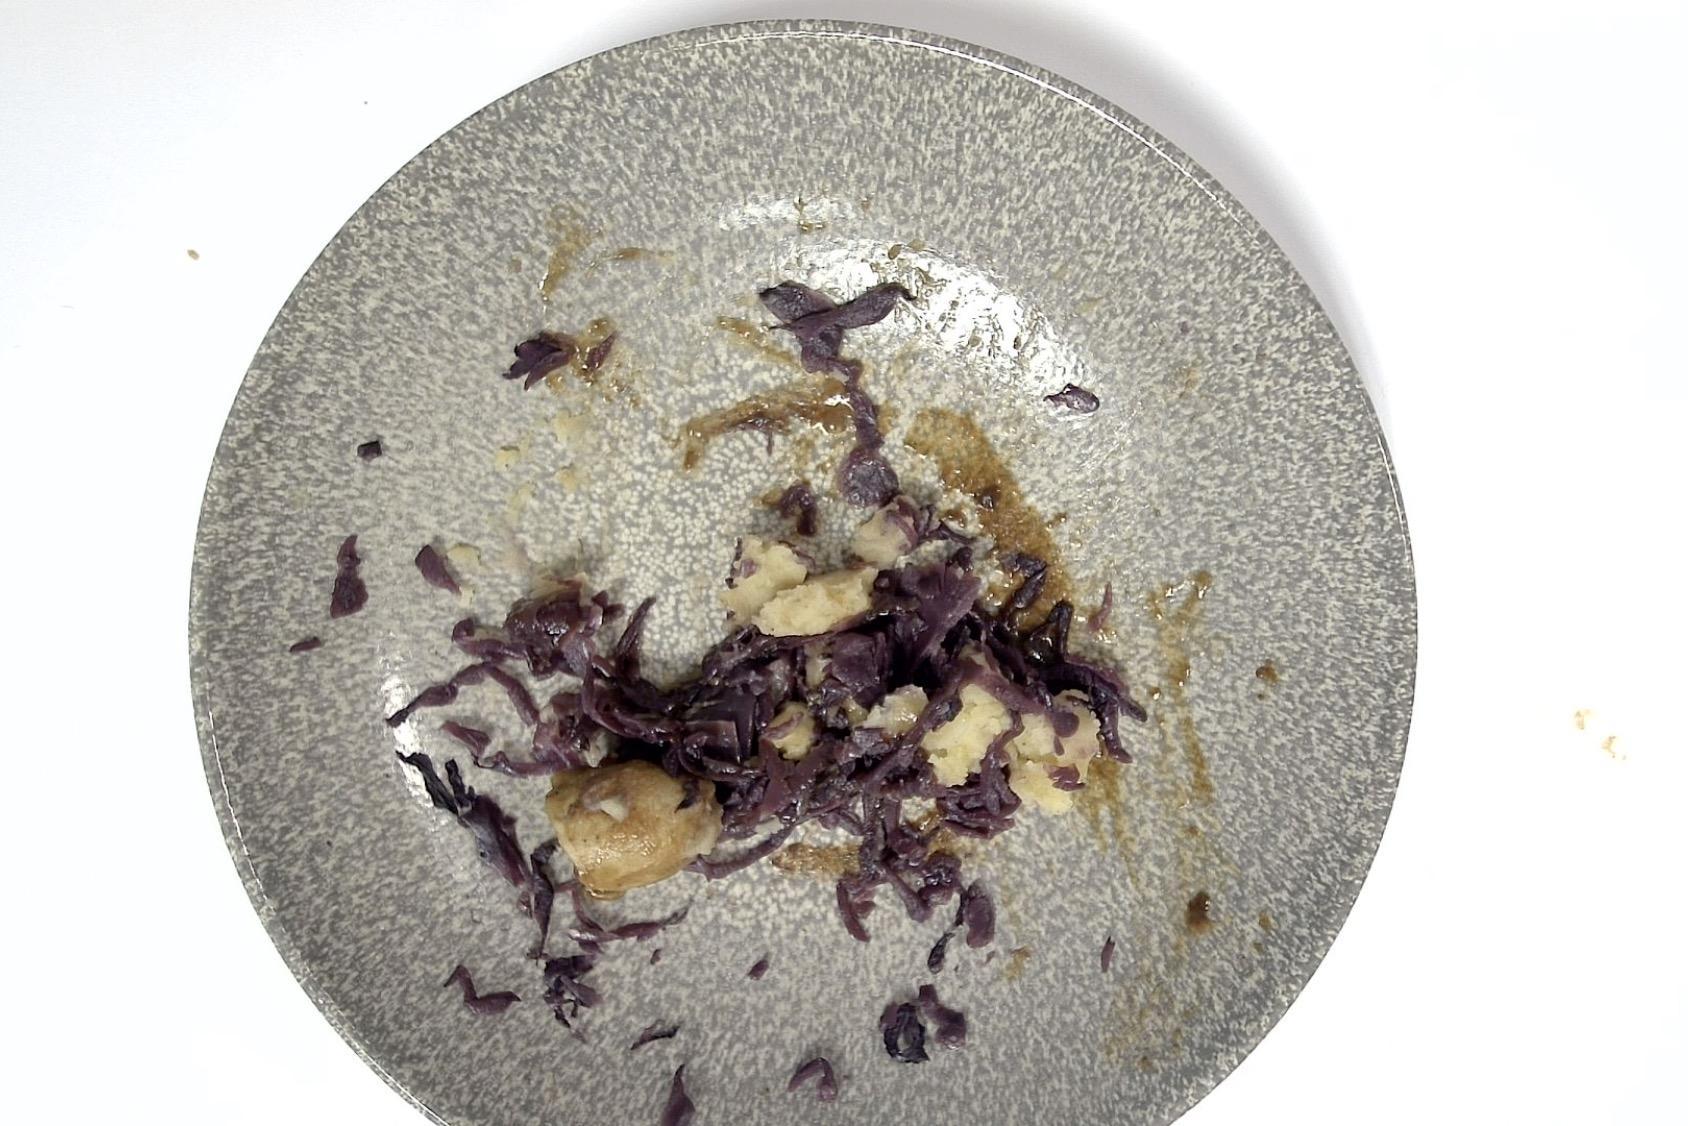
Gericht: Rostbratwurst mit Rotkohl , Kartoffelpüree , Braune Sauce
Portionsgröße: Normale Portion
Zutaten: Kartoffelpüree , Rotkohl, Braune Sauce , Rostbratwurst
Gewicht vorher: 300 g
Kalorien vorher: 360,980 kcal
Gewicht nachher: 214 g
Kalorien nachher: 257,499 kcal